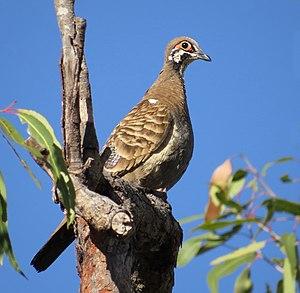
Ceci est une liste des oiseaux endémiques ou quasi-endémiques d'Australie.